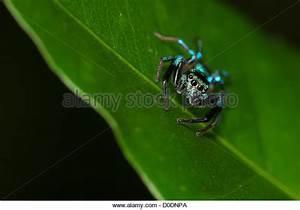
spider